Robert Mueller

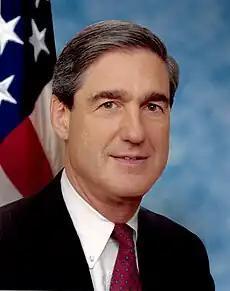
Official portrait,

Mueller has cited the combat death of his Princeton lacrosse teammate David Spencer Hackett in the Vietnam War as an influence on his decision to pursue military service. Of his classmate, Mueller has said, "One of the reasons I went into the Marine Corps was because we lost a very good friend, a Marine in Vietnam, who was a year ahead of me at Princeton. There were a number of us who felt we should follow his example and at least go into the service. And it flows from there." Hackett was a Marine Corps first lieutenant in the infantry and was killed in 1967 in Quảng Trị province by small arms fire.